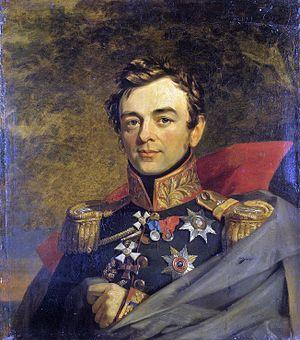
L'Arménie russe est la période de l'histoire de l'Arménie durant laquelle l'Arménie orientale était sous domination russe. Elle commence en 1828, lorsque ce territoire devient partie de l'Empire russe après la défaite de la Perse kadjar au cours de la guerre russo-persane et la concession ultérieure de ses territoires inclus dans l'Arménie orientale par le traité de Turkmanchai. Elle prend fin en 1917, à la suite de la révolution russe qui provoque l'effondrement de l'empire.
Ivan Paskevitch, selon l'onomastique russe Ivan Fiodorovitch Paskevitch, né le 5 août 1782 à Poltava, mort le 20 janvier 1856, est un officier russe, particulièrement connu pour son rôle dans l'écrasement de l'insurrection polonaise de 1830-1831, nommé ensuite lieutenant général du royaume de Pologne, c'est-à-dire substitut du tsar dans ce royaume.